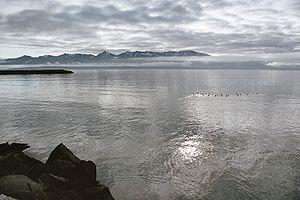
Eyjafjörður depuis la plage de Dalvík, 2005.
L'Eyjafjörður, toponyme islandais signifiant littéralement en français « fjord des îles », est un fjord d'Islande situé dans le Nord du pays. S'avançant de soixante kilomètres à l'intérieur des terres ce qui fait de lui l'un des fjords les plus longs du pays, il est délimité à l'ouest par la Tröllaskagi, à l'est par la Flateyjarskagi et s'ouvre au nord sur l'océan Arctique.
Liste des fjords islandais les plus importants :
Fjallabyggð est une municipalité du Nord de l'Islande.